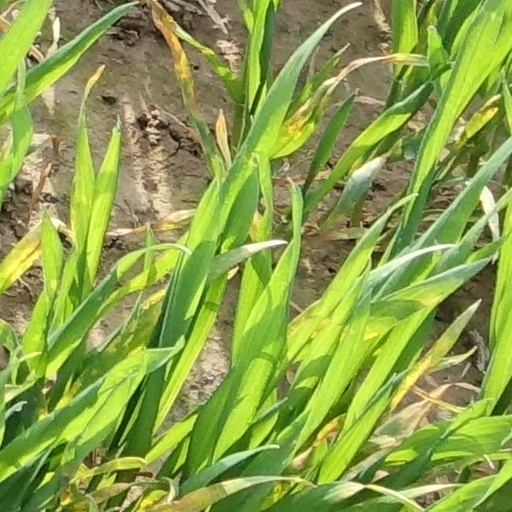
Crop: wheat